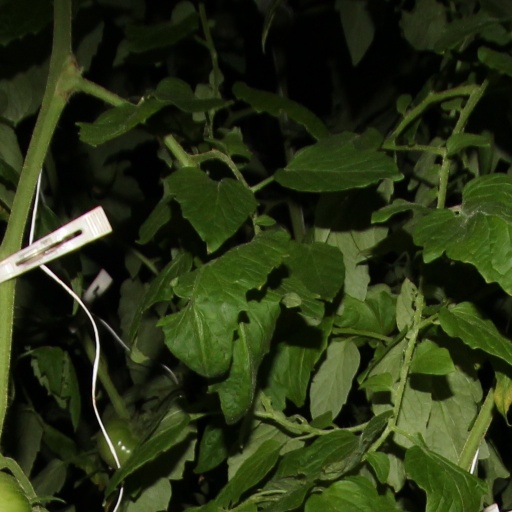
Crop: tomato